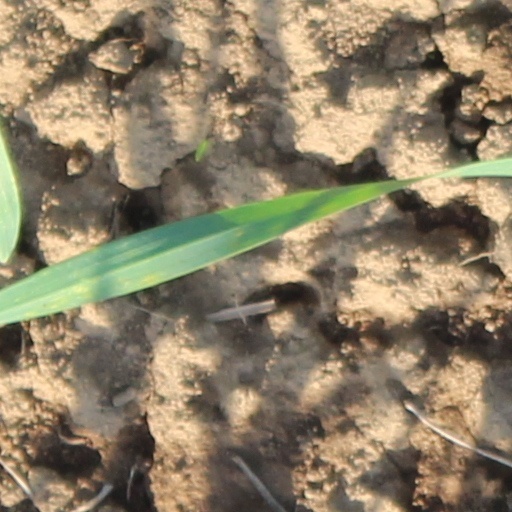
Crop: wheat